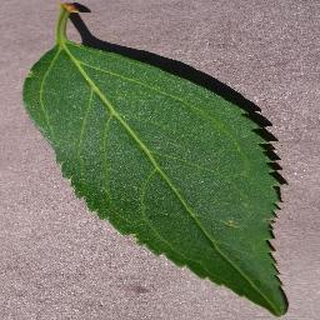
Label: healthy_cherry